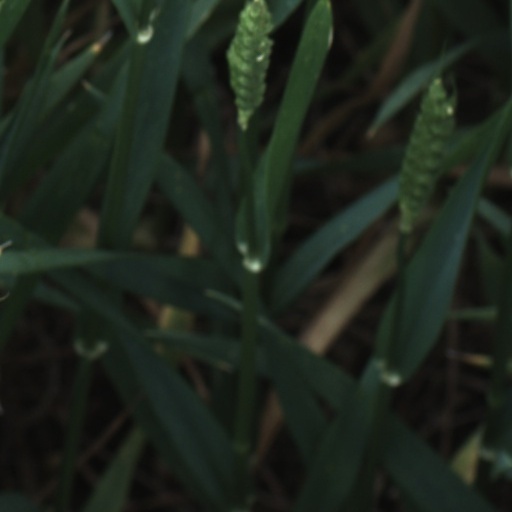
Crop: wheat